Amaryllis Garnett

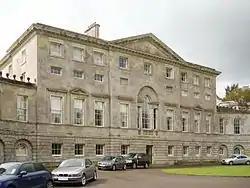
Cranborne Chase School, main building

The Garnetts had four daughters, who called their parents "Angelica" and "Bunny" and had an unconventional childhood.